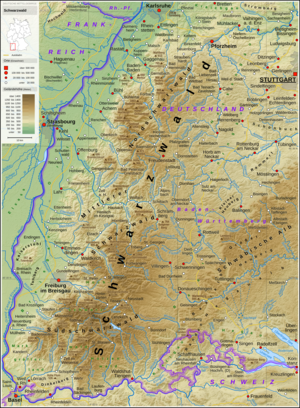
La Forêt-Noire est un massif montagneux situé dans le Sud-Ouest de l'Allemagne, dans le Land de Bade-Wurtemberg. Elle résulte de l'effondrement du graben avorté du fossé rhénan, qu'emprunte le Rhin en coulant vers le nord, lequel fleuve constitue en cet endroit la frontière entre la France et l’Allemagne. La Forêt-Noire à l'est de la plaine rhénane est le pendant géologique des Vosges à l'ouest. Elle dévoile sur ses hauteurs des paysages variés : au nord, les épicéas bordent des routes escarpées ; au centre, les vignes des coteaux cèdent la place aux pâturages et à de riches fermes-auberges ; au sud, les lacs alternent avec les hauts sommets. Le massif, distant d'environ 25 km de Strasbourg, est visible de la ville.